Russian Foundation for Basic Research

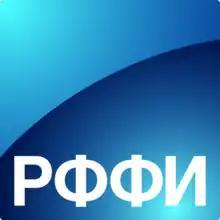
RFBR logo

Russian Foundation for Basic Research (RFBR) is a national science funding body of the Russian government created on 27 April 1992 by a decree of the President of Russia.